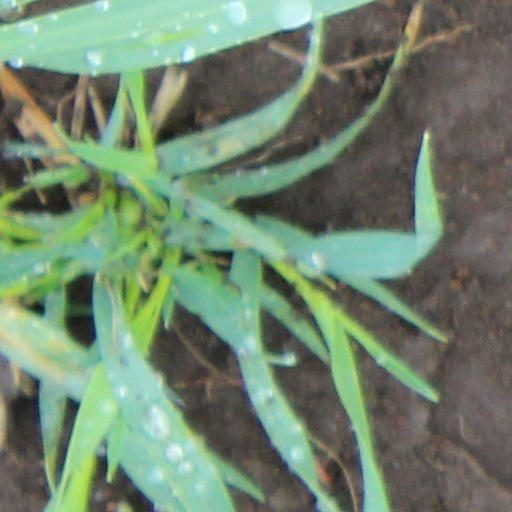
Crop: wheat